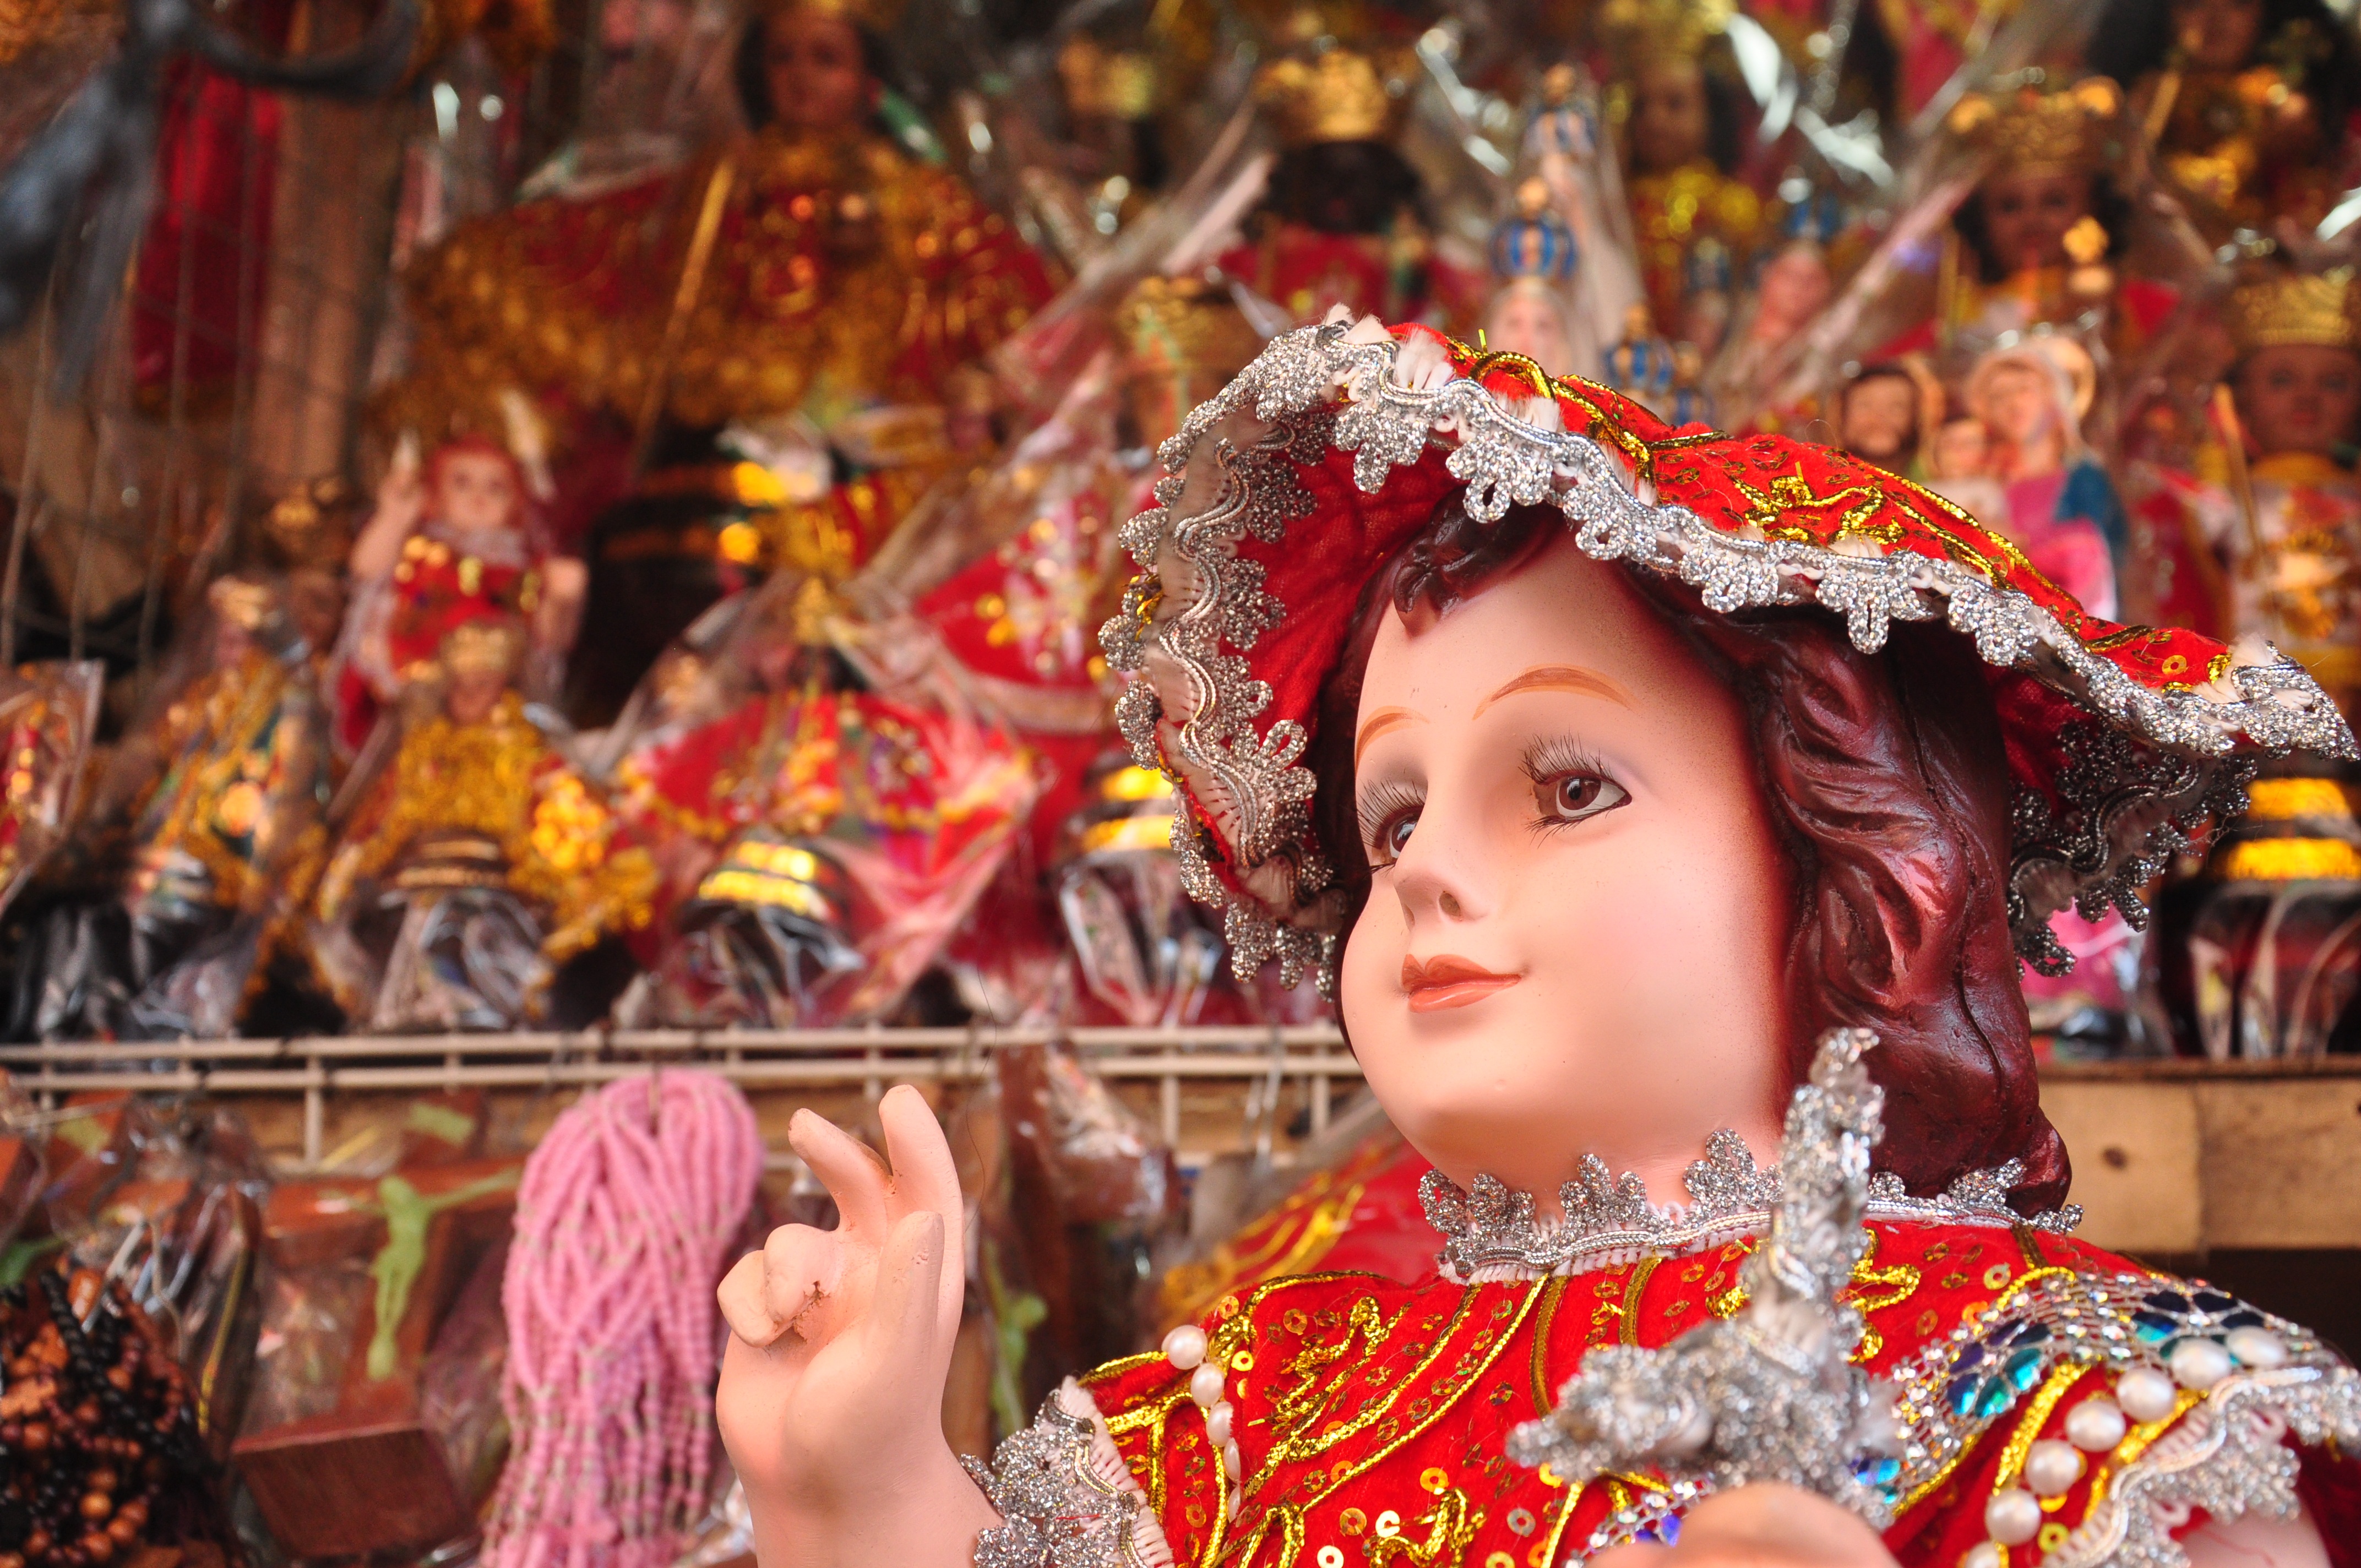
statue, carnival, religion, sculpture, religious, catholic, festival, saint, holy, famous, event, tradition, chinese new year